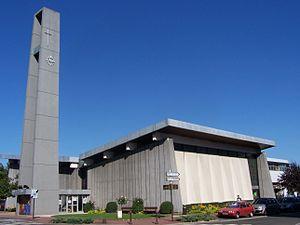
Vélizy-Villacoublay est une commune française située dans le département des Yvelines en région Île-de-France, à trois kilomètres à l'est de Versailles.